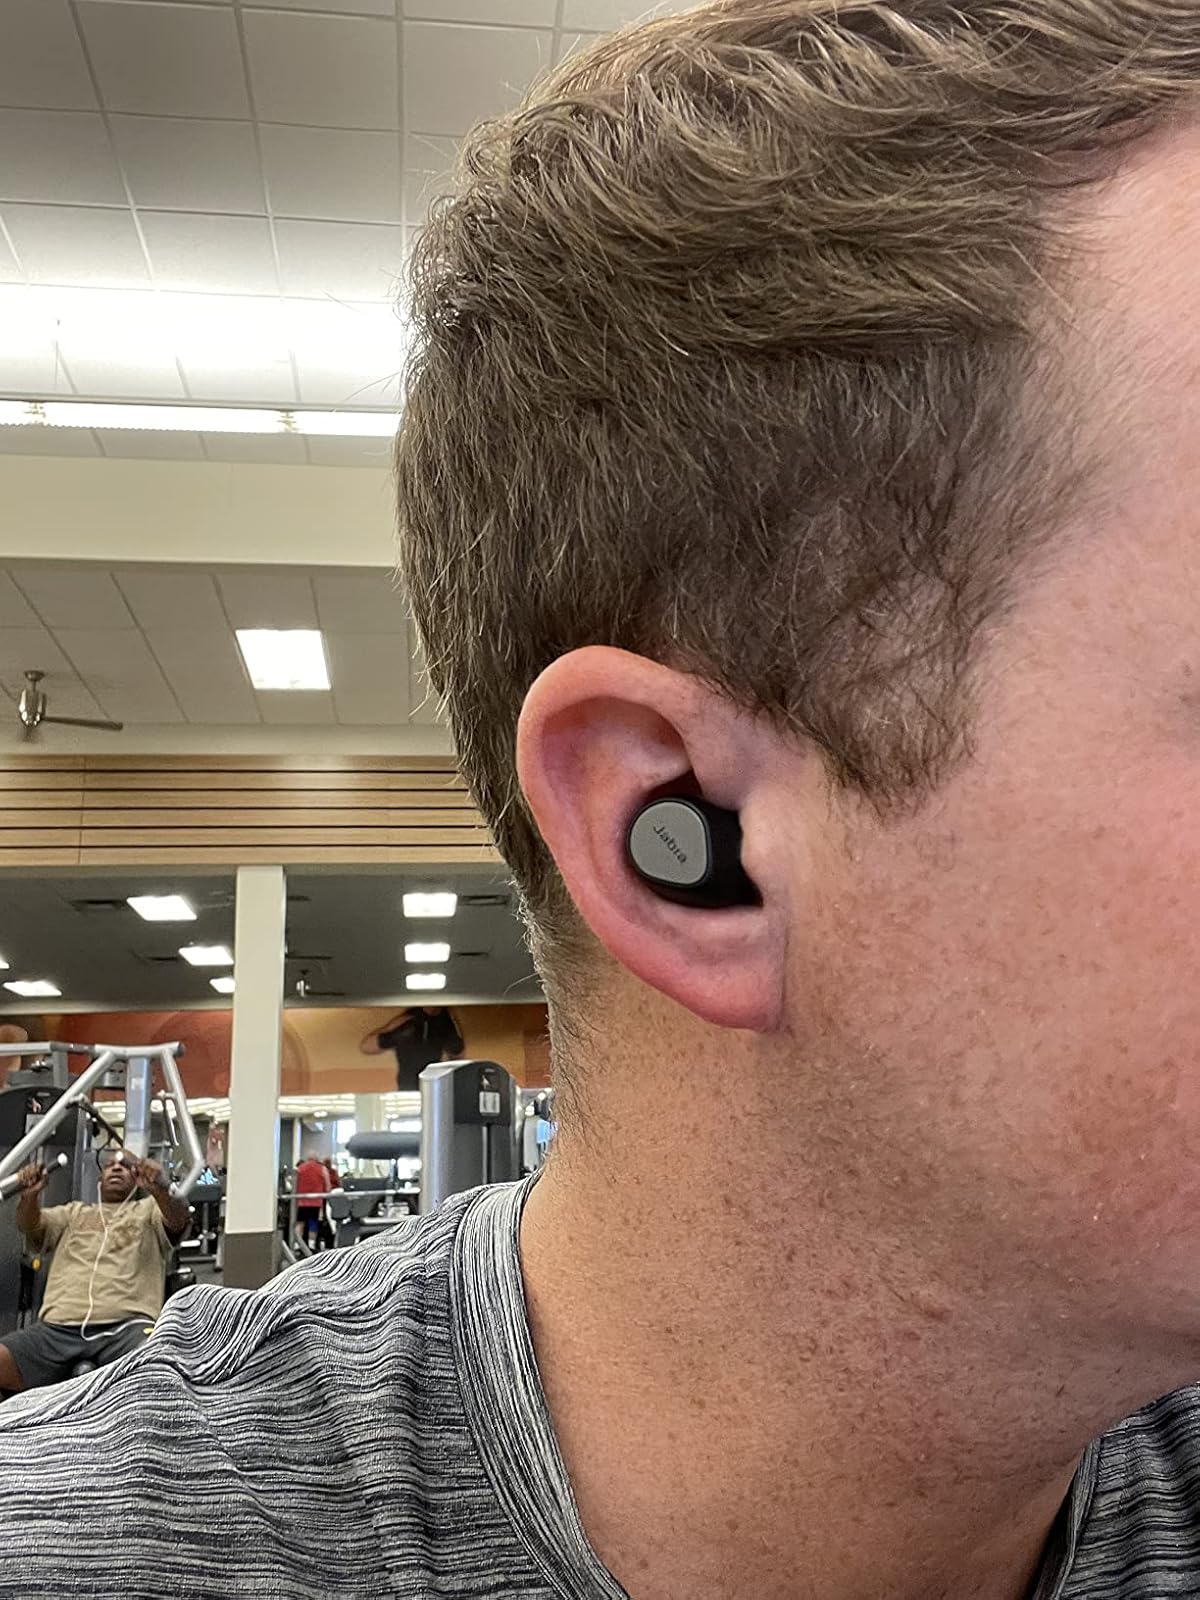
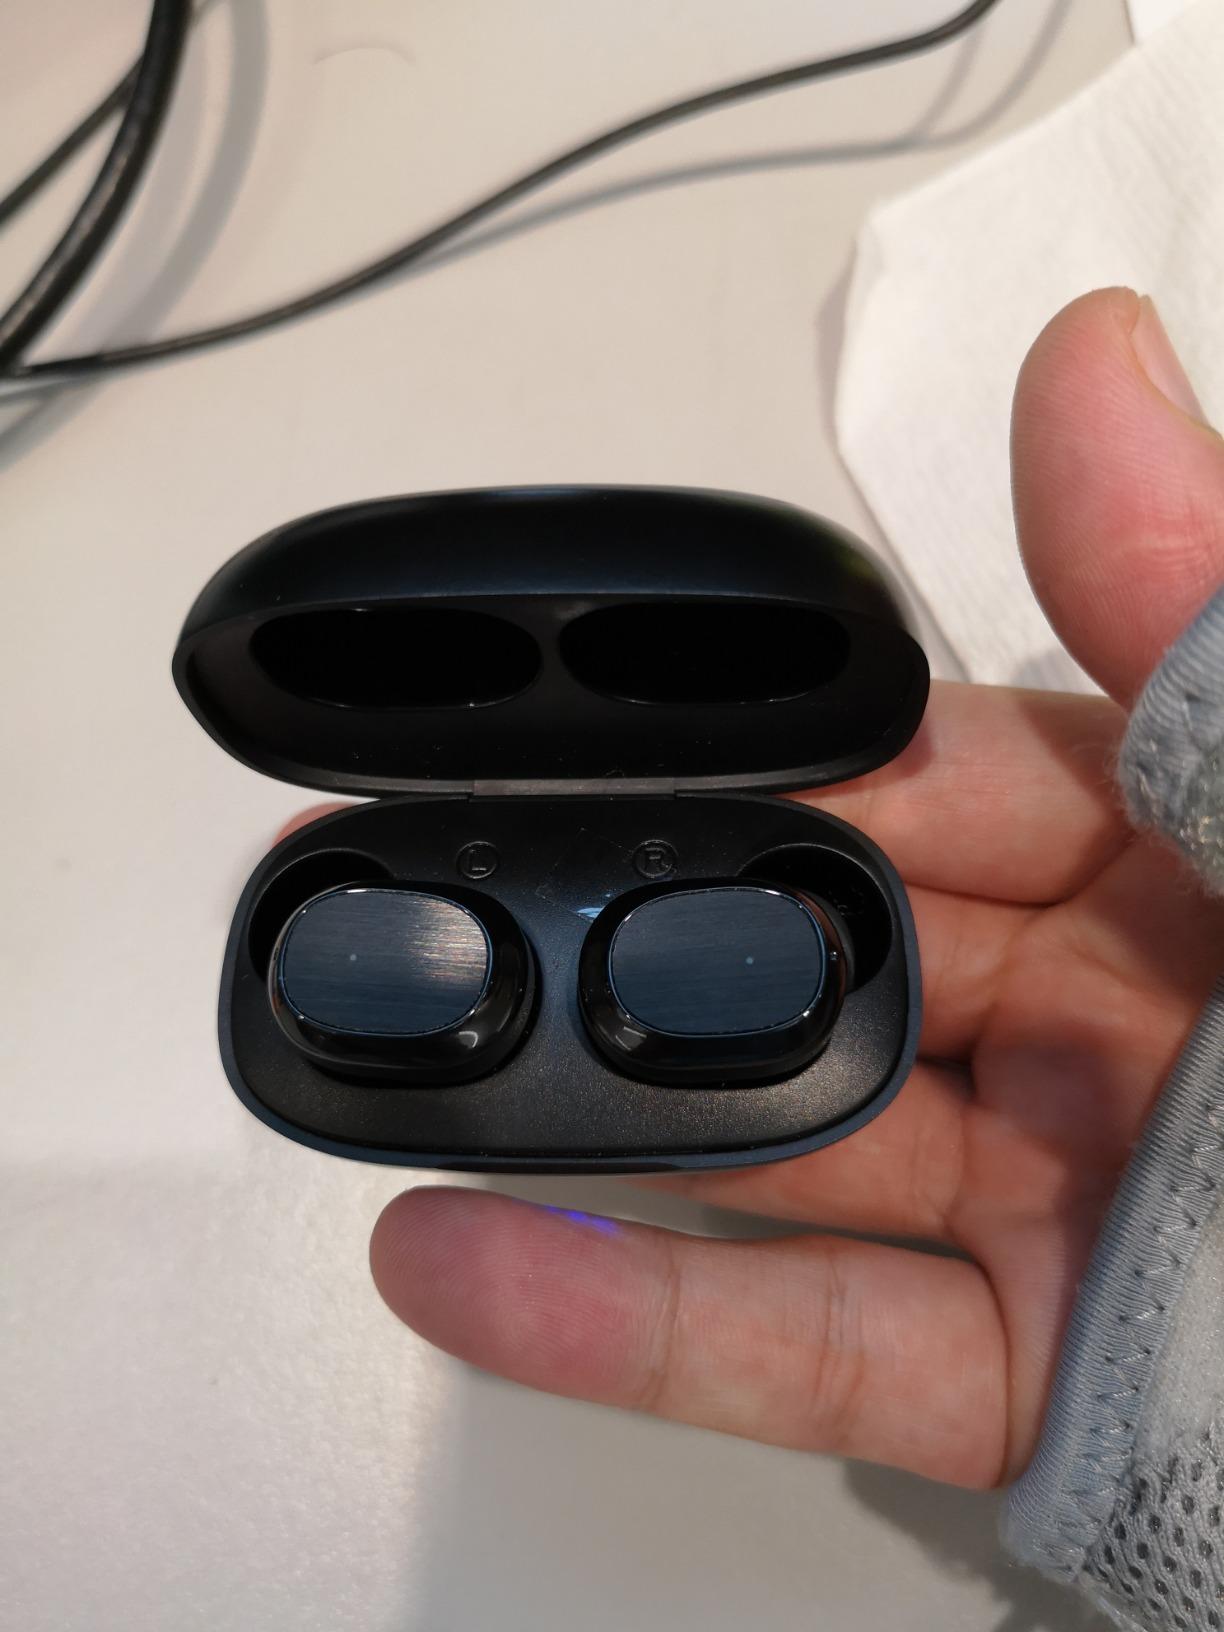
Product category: earbuds
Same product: no